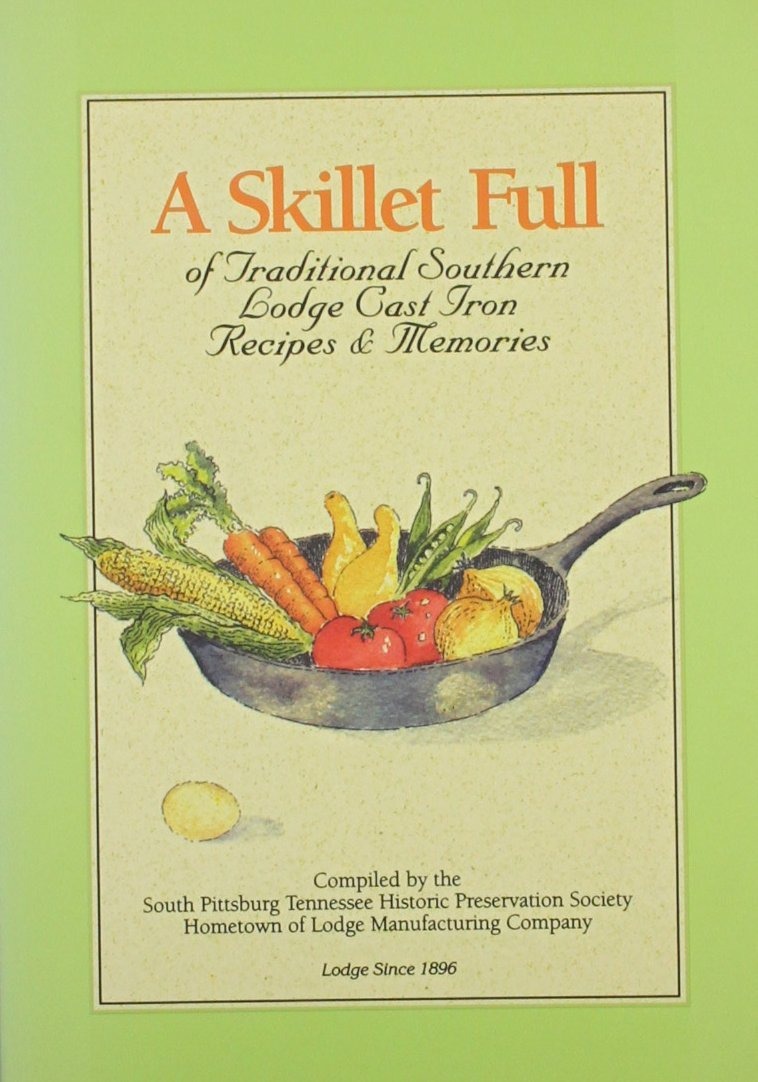
Item Name: LODGE A Skilletful Cookbook, 1 EA
Bullet Point 1: Collection of over 230 Lodge Cast Iron recipes
Bullet Point 2: 195 page cookbook
Value: 1.0
Unit: Count

Price: 31.28